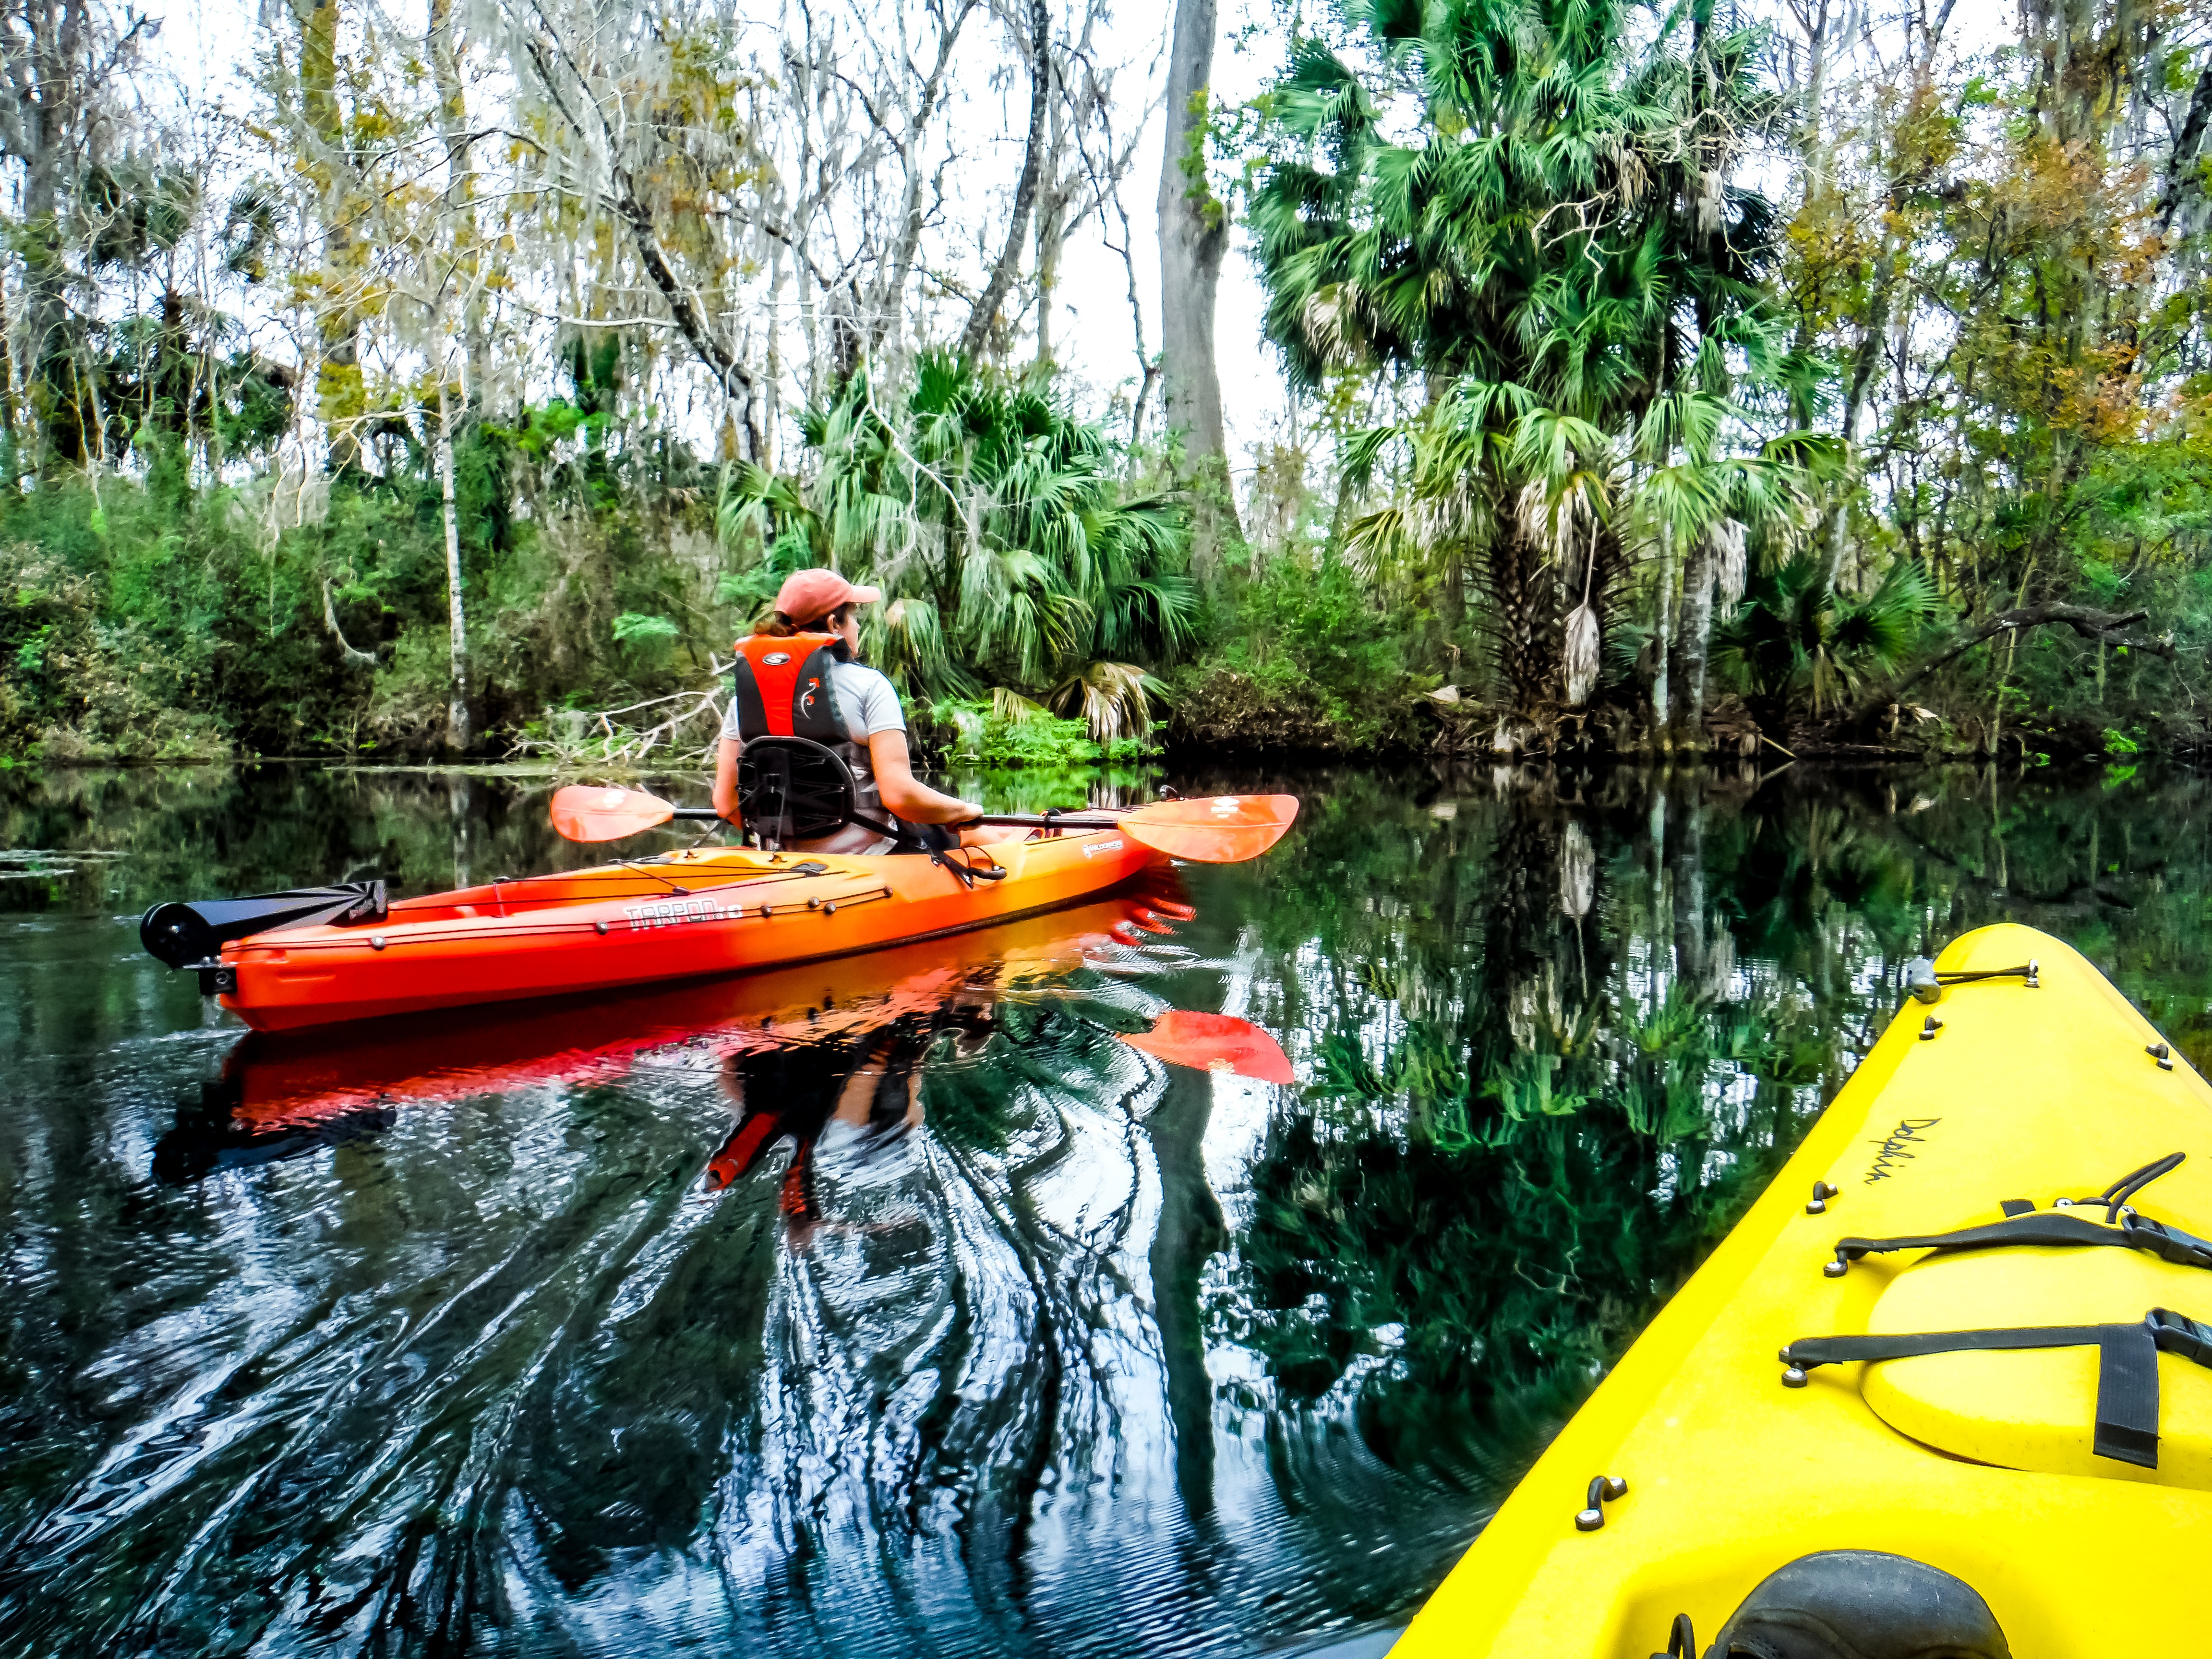
boat, canoe, paddle, vehicle, leisure, kayak, sports equipment, boating, kayaking, watercraft, canoeing, sea kayak, watercraft rowing